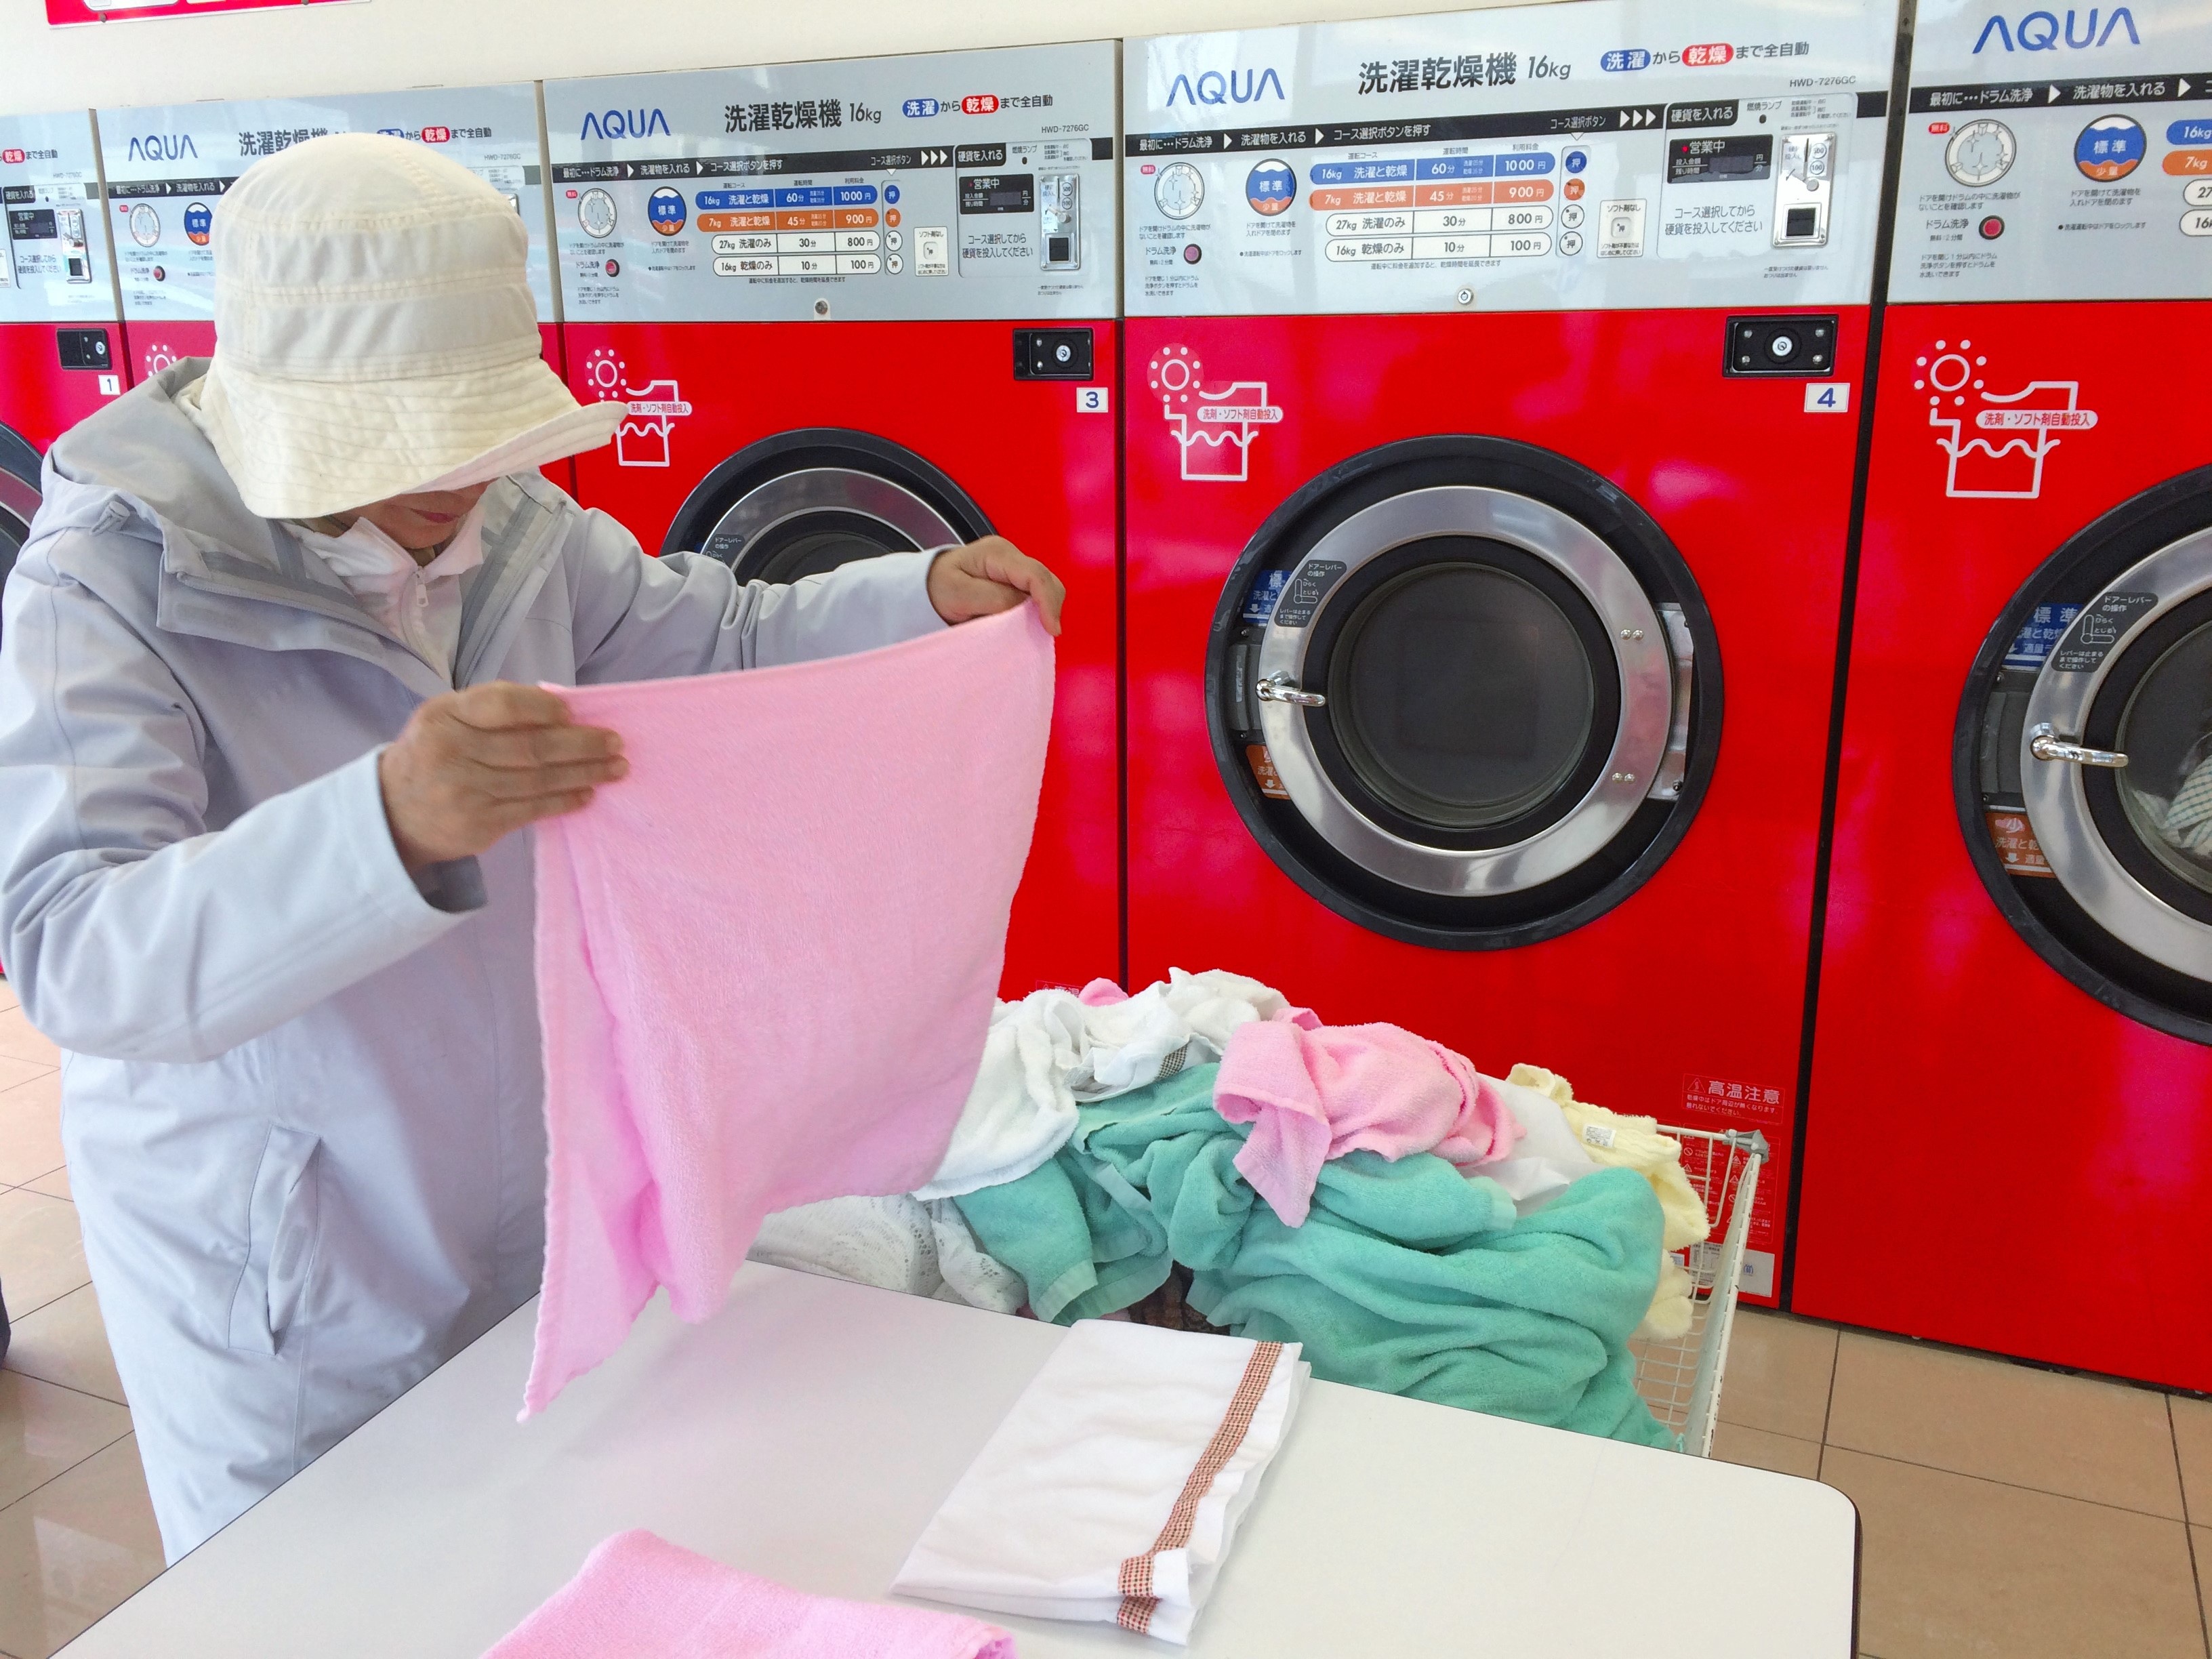
red, japan, towel, laundry, launderette, japanese, dryer, yokosuka, washing machine, rainy season, fully automatic washing machine, yasuura, wet day, furl